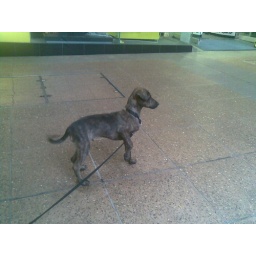
Pix: Tiny dog leashed to bus shelter in town